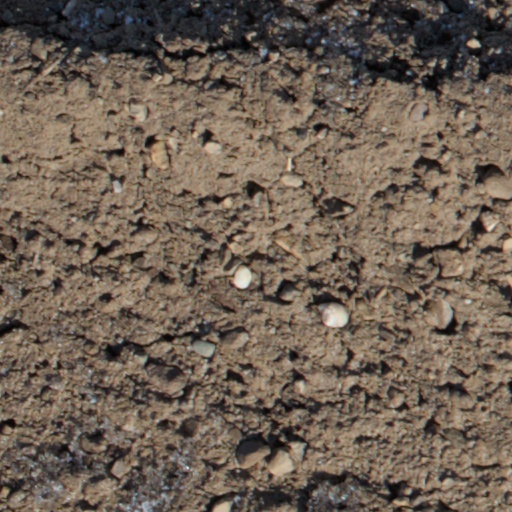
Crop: wheat